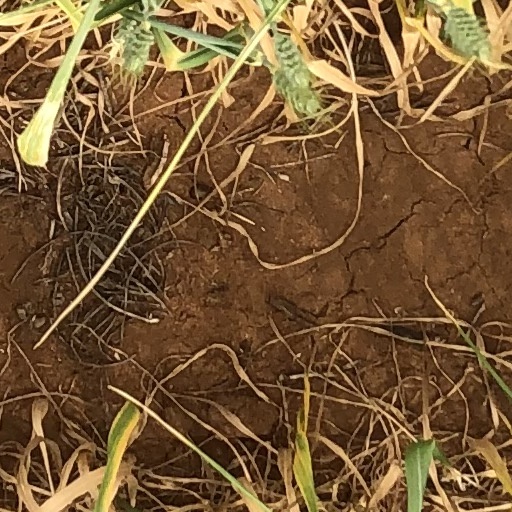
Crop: wheat